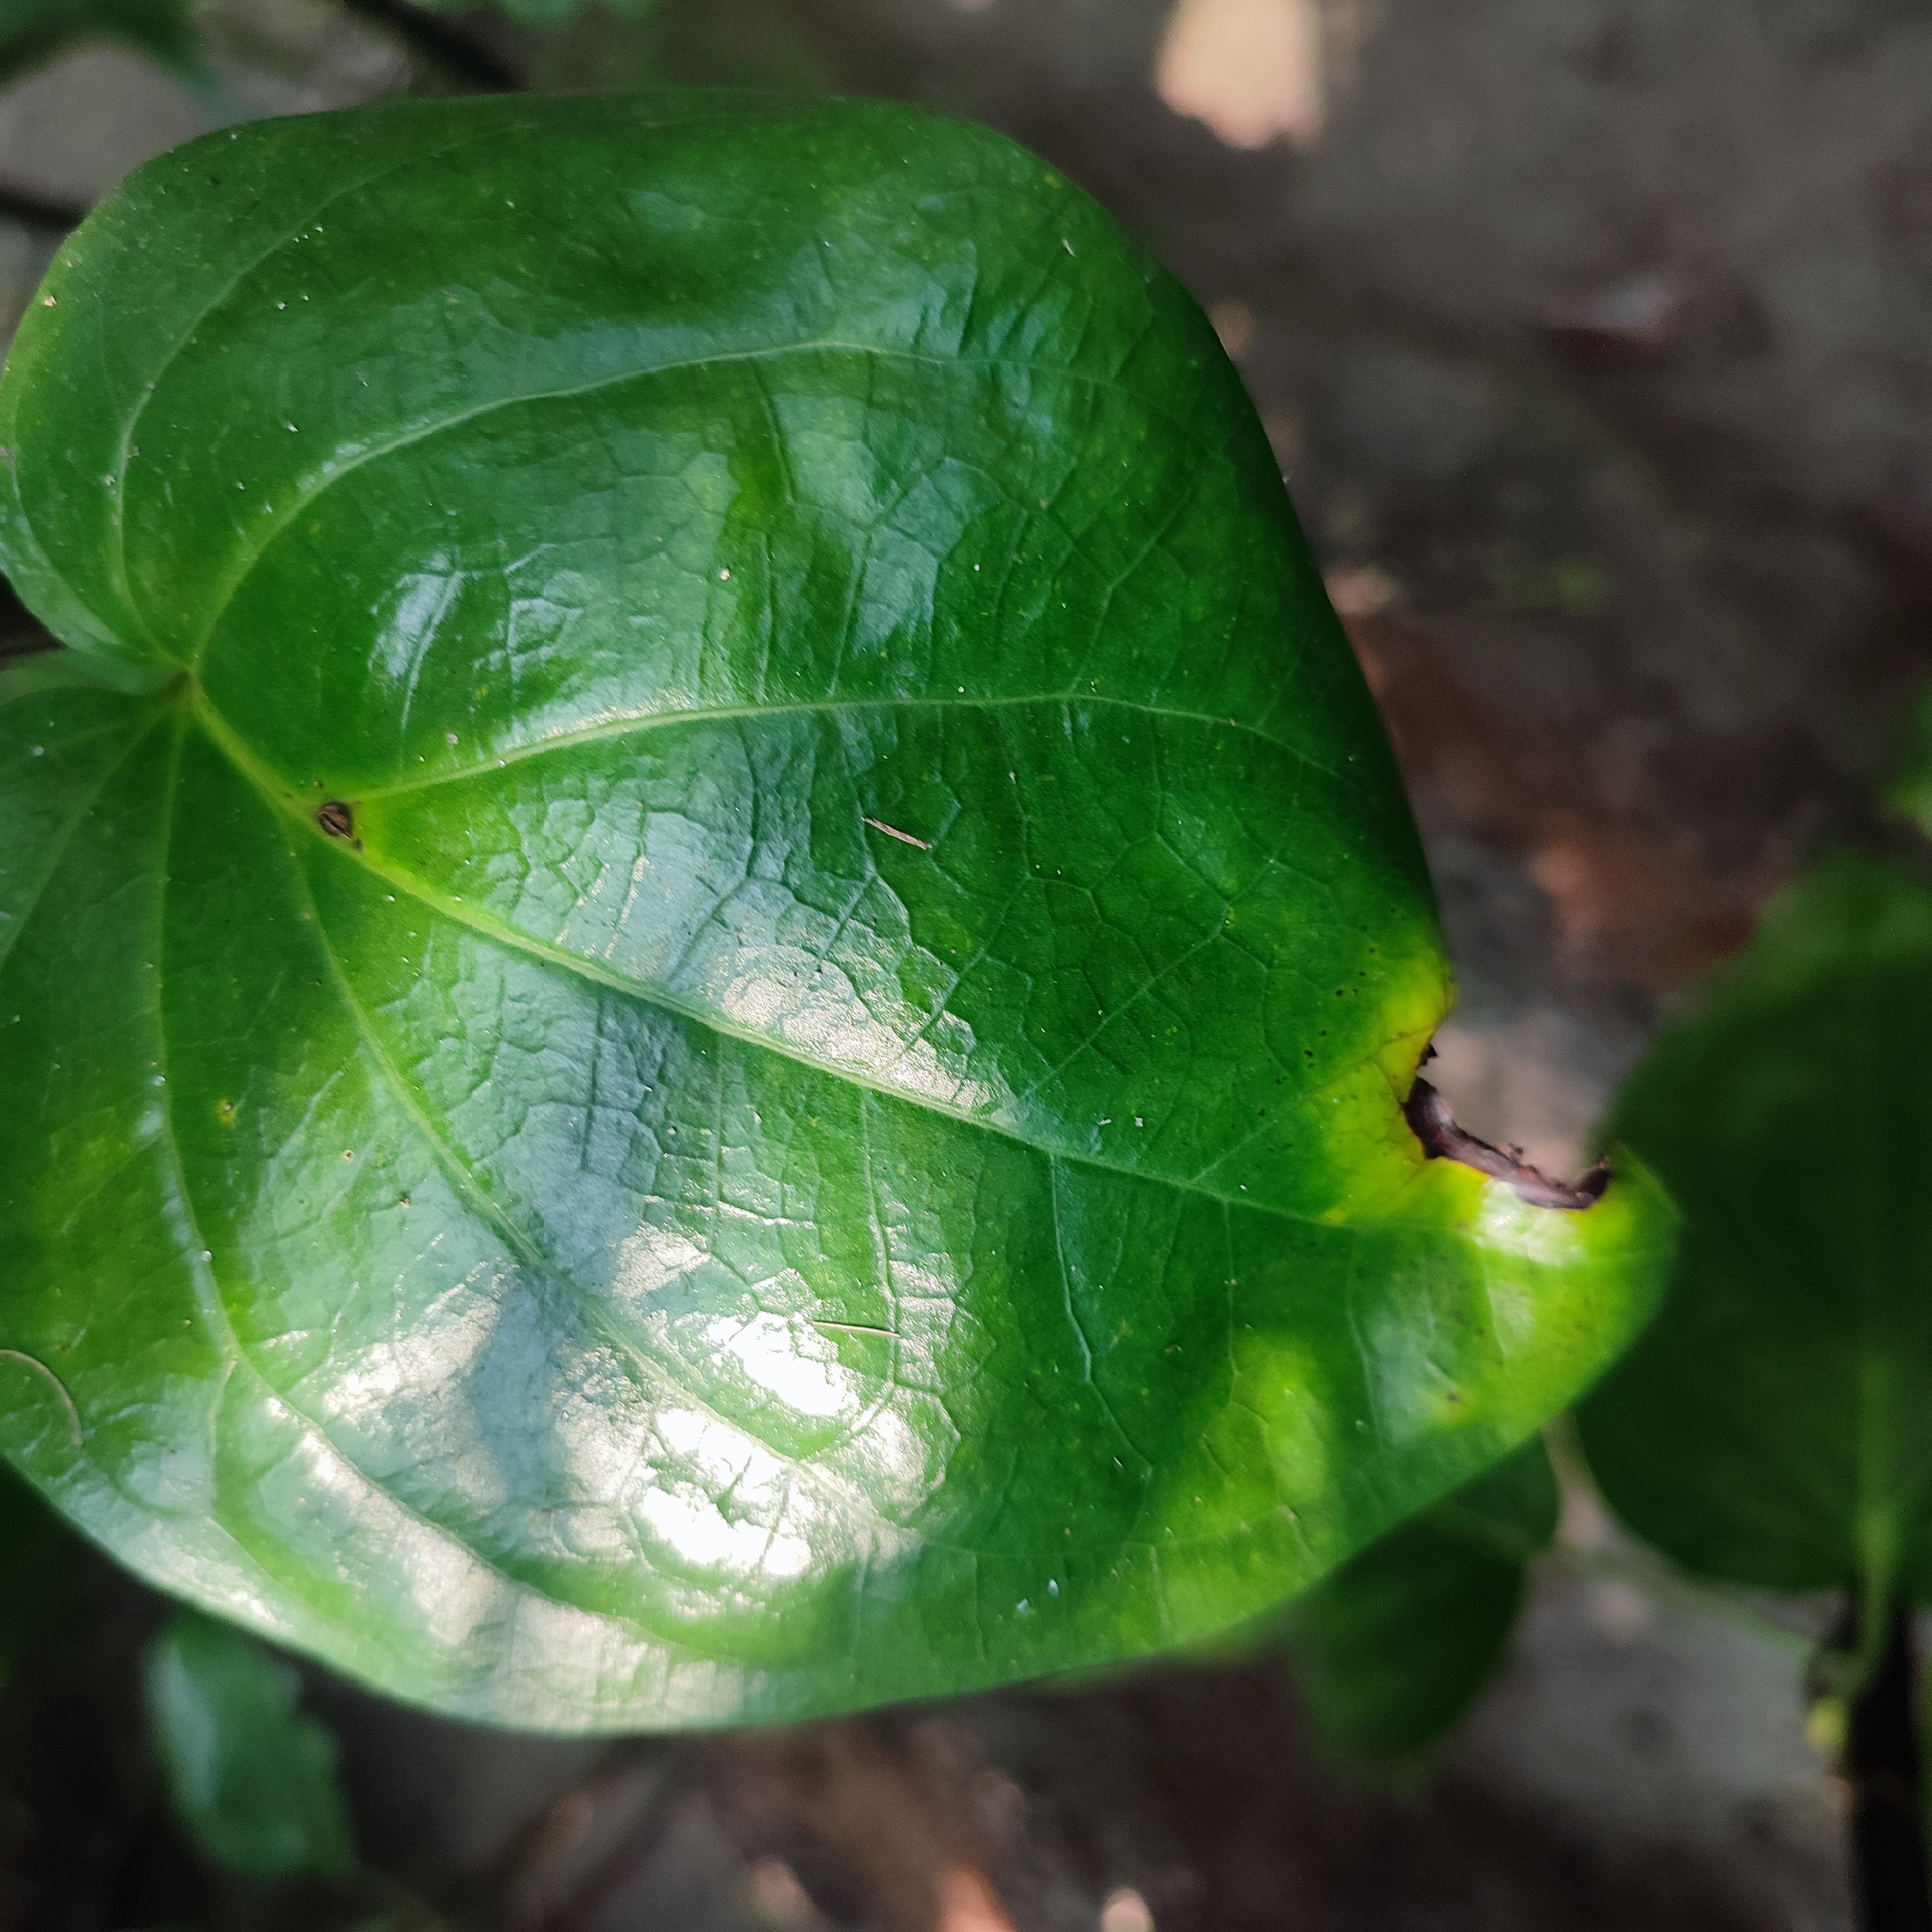
Label: Bacterial_Leaf_Disease